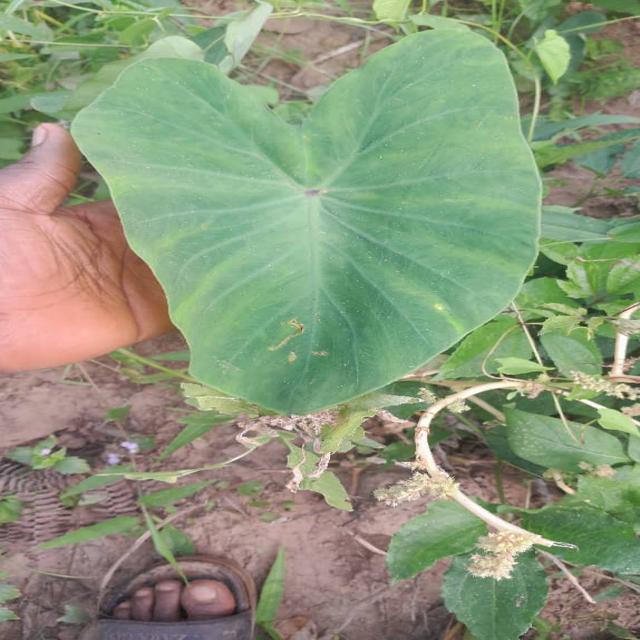
Label: Early_Blight